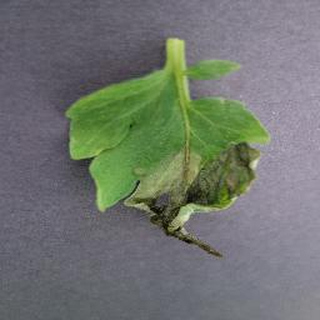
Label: tomato_late_blight